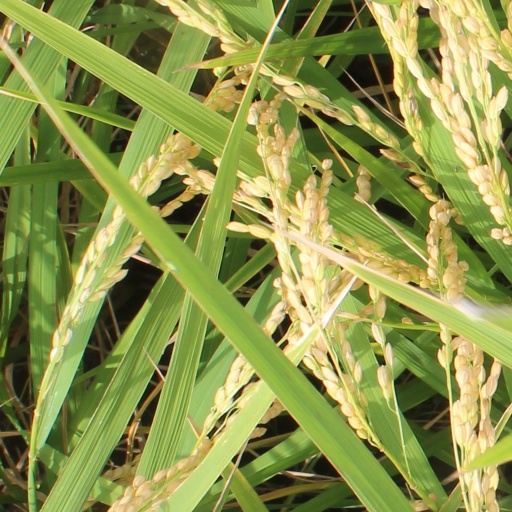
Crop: rice